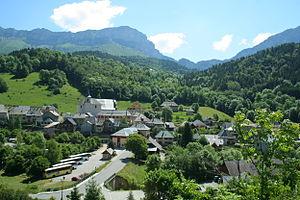
Entremont le vieux
Entremont-le-Vieux est une commune française, située dans le département de la Savoie, en région Auvergne-Rhône-Alpes.